Melvin Grigsby

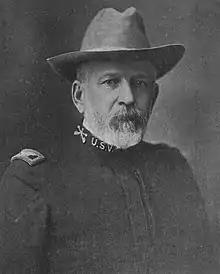
Frontispiece of 1900's "Grigsby's Cowboys: Third United States Volunteer Cavalry, Spanish–American War".

At the start of the Spanish–American War in 1898, Grigsby offered his services to the federal government and volunteered to raise a cavalry unit from South Dakota and nearby states. Learning that Congress was considering legislation to allow the formation of volunteer regiments, he traveled to Washington, D.C. and succeeded in securing passage of an amendment that allowed for the raising of three cavalry regiments. As a result, the 1st Cavalry (Rough Riders) under Leonard Wood and Theodore Roosevelt, 2nd Cavalry (Rocky Mountain Riders) under Jay L. Torrey, and 3rd Cavalry (Grigsby's Cowboys) under Grigsby were recruited, organized and trained.